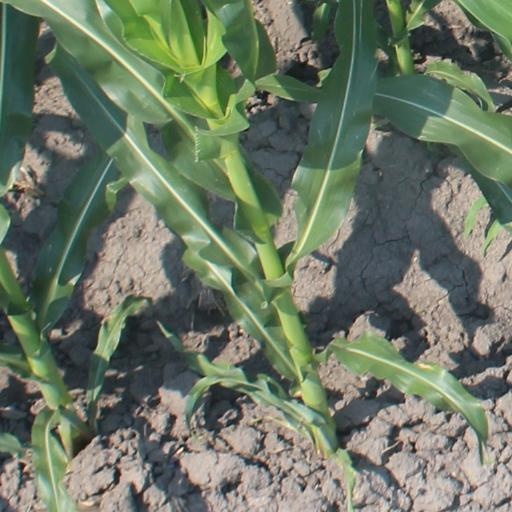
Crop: maize; corn